IWRG Intercontinental Women's Championship

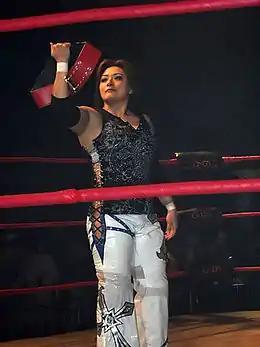
Ayako Hamada, first ever champion

The IWRG Intercontinental Women's Championship ("Campeonato Intercontinental Feminil IWRG" in Spanish) is an inactive women's professional wrestling championship promoted by the Mexican wrestling promotion International Wrestling Revolution Group (IWRG). As it was a professional wrestling championship, the championship was not won not by actual competition, but by a scripted ending to a match determined by the bookers and match makers. On occasion the promotion declares a championship vacant, which means there is no champion at that point in time. This can either be due to a storyline, or real life issues such as a champion suffering an injury being unable to defend the championship, or leaving the company.